Marisa Moseley

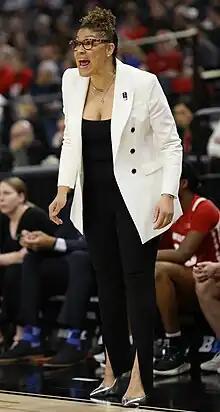
Moseley during the 2023 Big Ten women's basketball tournament

Marisa Moseley (born March 12, 1982) is an American basketball coach. She was announced on March 25, 2021 as the eighth head coach in the history of the Wisconsin Badgers women's basketball team. She resigned her position on March 9, 2025. She was previously the head coach of the Boston University Terriers women's basketball team, where she compiled a 45–29 record. Mosely was an assistant for the UConn Huskies women's basketball team under coaches Geno Auriemma and Chris Dailey. The Huskies won five national championships while Mosely was on the UConn coaching staff, losing only 15 games during her ten year tenure.